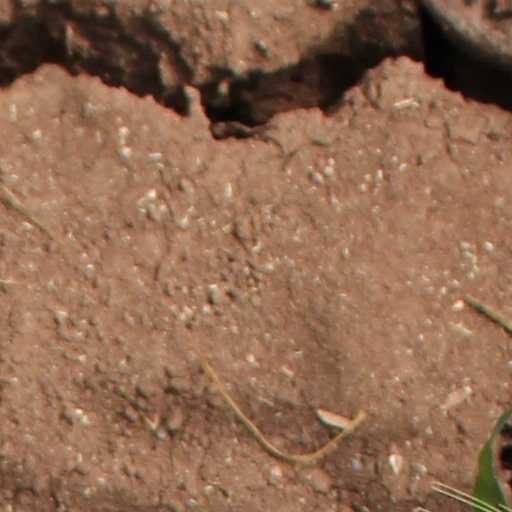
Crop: wheat